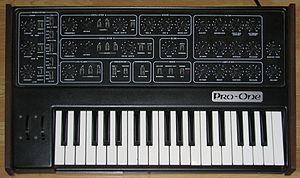
Le Pro-One est un synthétiseur analogique conçu par la société Sequential Circuits en 1981.